William Lowndes Calhoun

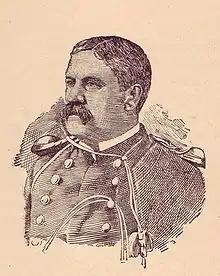

William Lowndes Calhoun (November 23, 1837November 16, 1908) was an American attorney and politician from the state of Georgia who served as the 26th Mayor of Atlanta. A member of the Democratic Party, Calhoun is the first in a string of Democrat mayors that lasts to the present day.